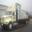
Label: truck